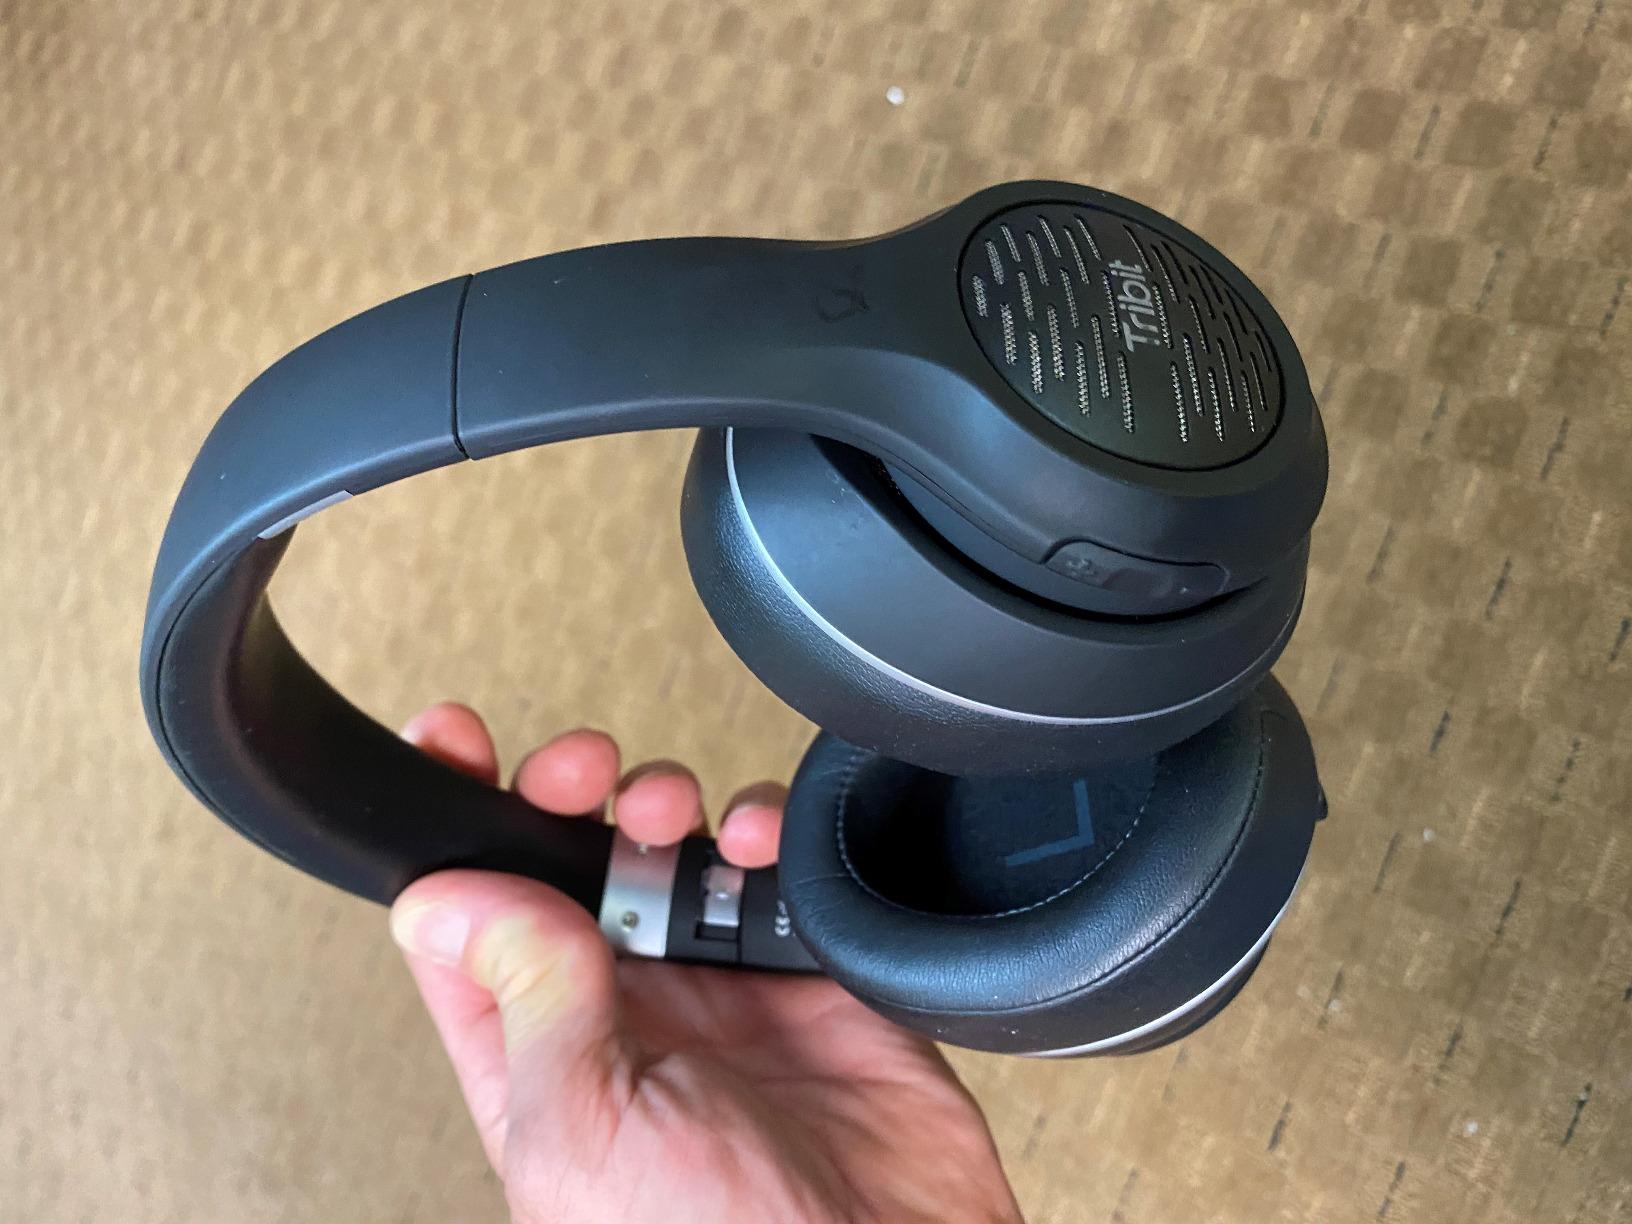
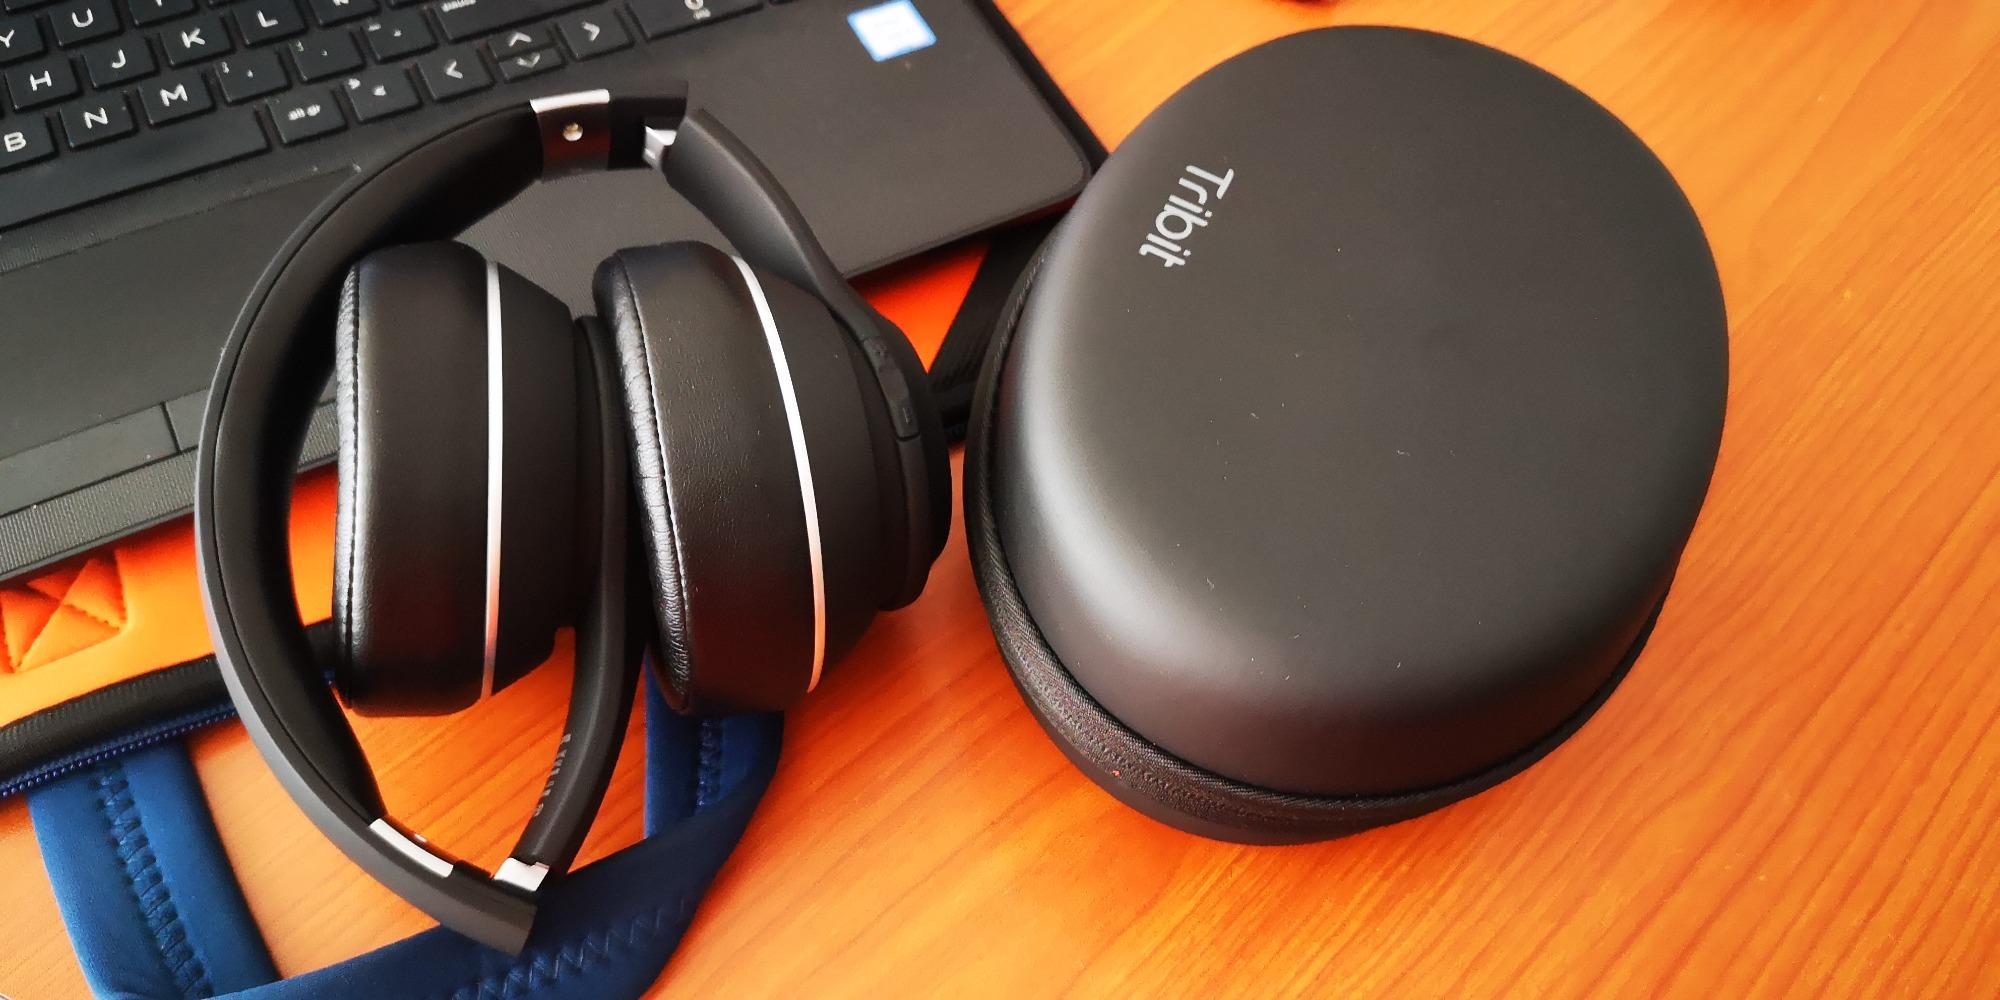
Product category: headphones
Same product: yes